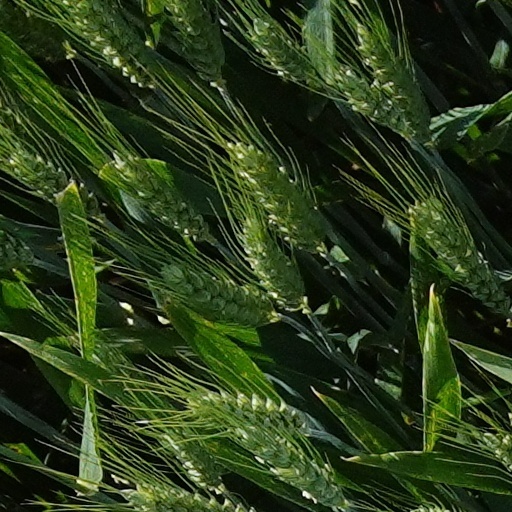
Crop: wheat